Slavery in the United States

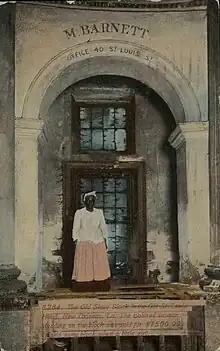
Divided-back era postcard: "The Old Slave Block in the Old St. Louis Hotel, New Orleans, La. The colored woman standing on the block was sold for $1500.00 on this same block when a little girl."

The treatment of slaves in the United States varied widely depending on conditions, time, and place, but in general it was brutal, especially on plantations. Whippings and rape were routine. The power relationships of slavery corrupted many whites that had authority over slaves, with children showing their own cruelty. Masters and overseers resorted to physical punishments to impose their wills. Slaves were punished by whipping, shackling, hanging, beating, burning, mutilation, branding and imprisonment. Punishment was most often meted out in response to disobedience or perceived infractions, but sometimes abuse was carried out to re-assert the dominance of the master or overseer of the slave. Treatment was usually harsher on large plantations, which were often managed by overseers and owned by absentee slaveholders, conditions permitting abuses.